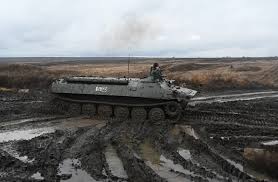
Label: MT_LB